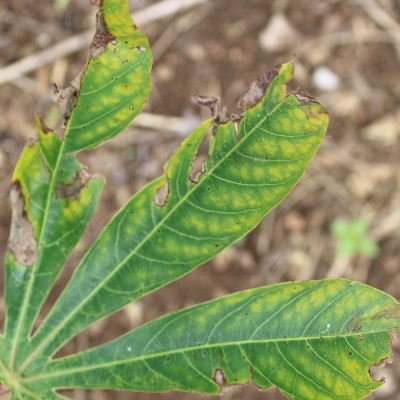
Crop: Cassava
Condition: brown spot